War of Independence Commemorative Military Memorial

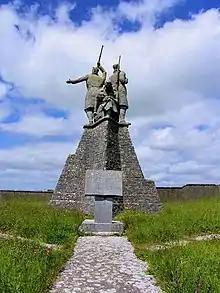
War of Independence Commemorative Military Memorial

The War of Independence Commemorative Military Memorial also known simply as the Old IRA Memorial is a memorial in the townland of Shankill Cross near Elphin, County Roscommon, Ireland. The statue stands at .